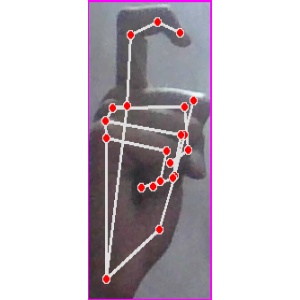
अक्षर: ट